Malaysian Scouts Association

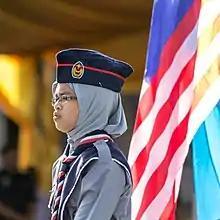
A Malaysian Girl Scout at the parade during the celebrations of Hari Merdeka 2013.

A Junior Scout's uniform consists of a short-sleeve (girls wear long sleeves) grey shirt, with two pockets with buttons on the left and right breast, the official neckerchief, the forage cap, navy-blue pants, the official bronze belt, navy-blue socks and black canvas shoes with laces. A miniature Malaysian flag is stitched on the right breast pocket and the Tenderfoot badge (analogous to the same-named first rank in the Boy Scouts of America) stitched on the left one. The neckerchief, with red, white and blue stripes, is worn about the collar, fastened with the official woggle. The forage cap has a badge with the Malaysian Scout emblem on one side.